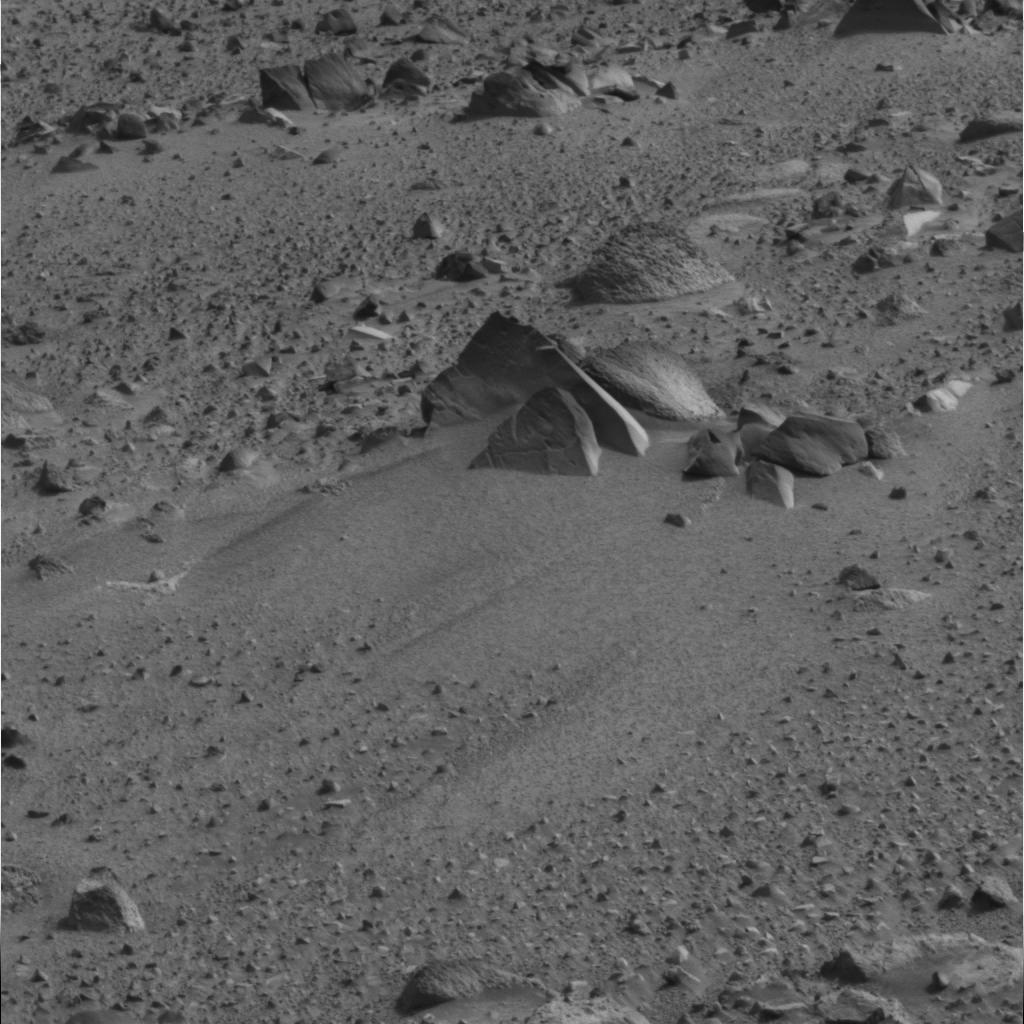
Surface features visible: Float Rocks, Clasts, Dunes/Ripples, Rock (Linear Features), Rock (Round Features), Soil, Nearby Surface